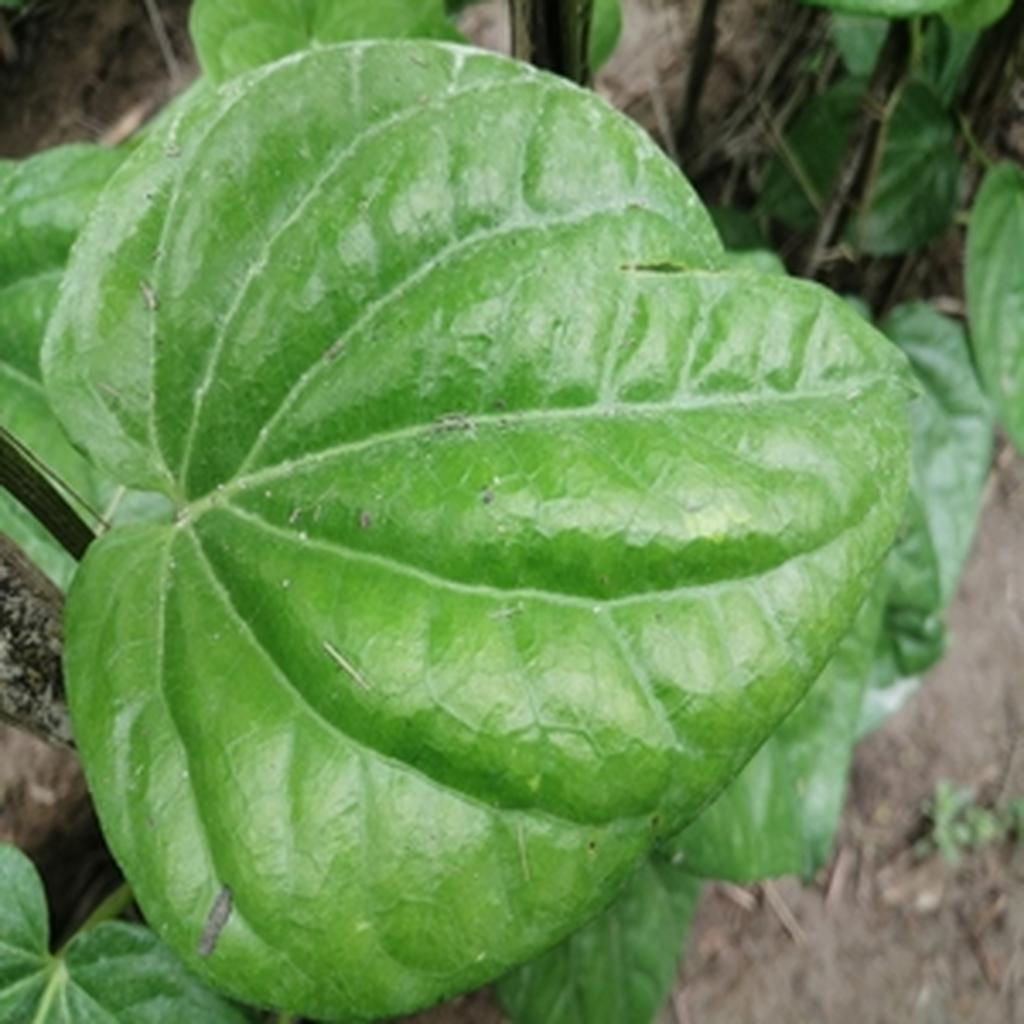
Label: Healthy_Leaf